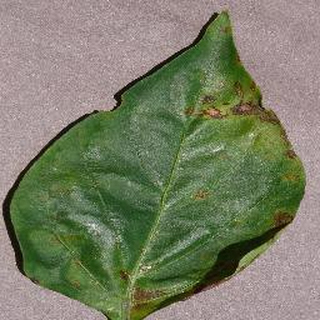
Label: bell_pepper_bacterial_spot